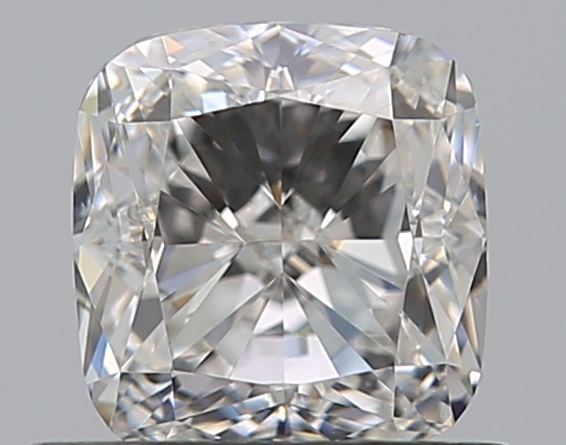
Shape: cushion
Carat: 0.7
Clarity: VVS2
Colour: G
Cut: VG
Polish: EX
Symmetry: VG
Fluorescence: N
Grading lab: GIA
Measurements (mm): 5.01 x 4.7 x 3.26